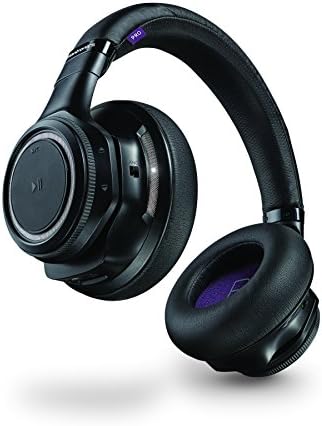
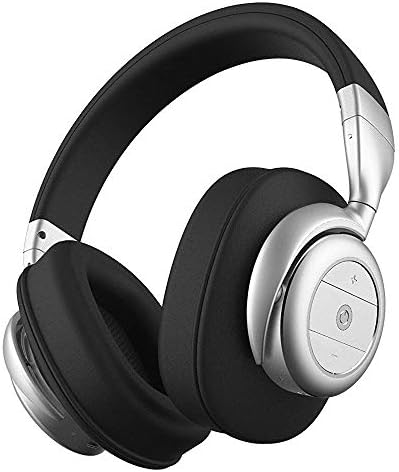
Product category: headphones
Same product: no